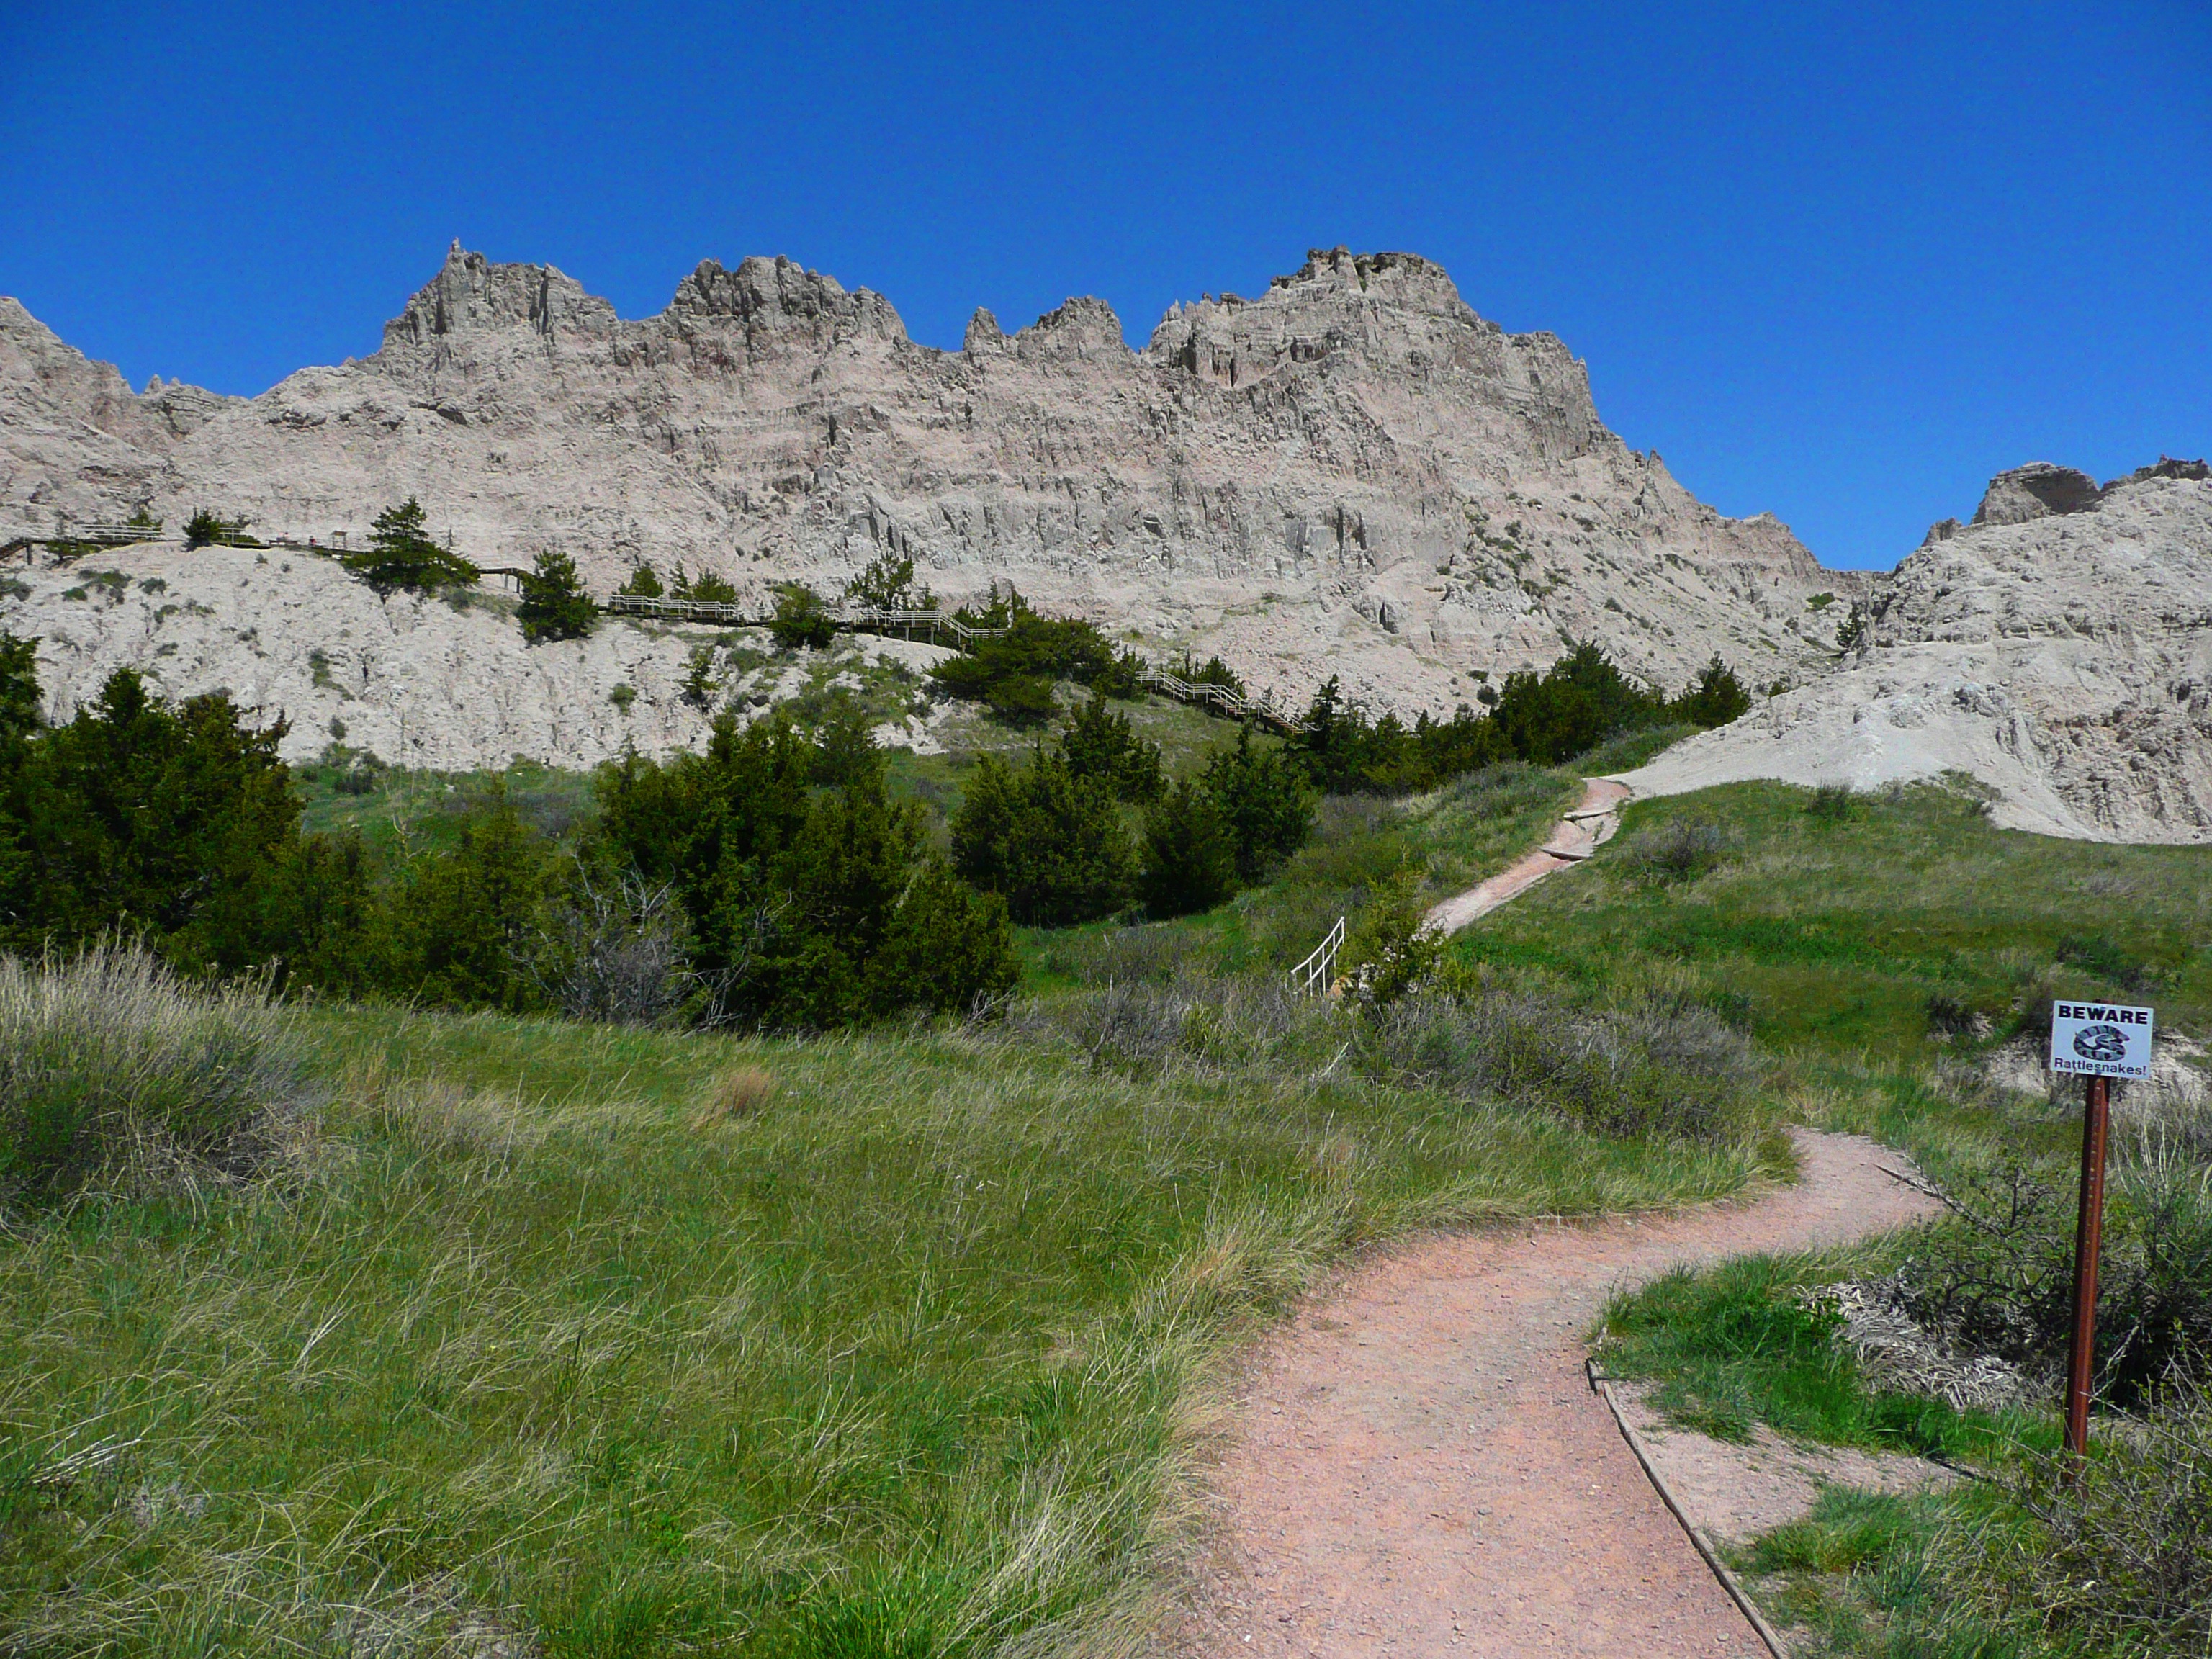
landscape, wilderness, walking, mountain, hiking, trail, meadow, desert, adventure, sandstone, valley, mountain range, dry, scenery, usa, national park, ridge, erosion, geology, alps, badlands, hot, plateau, fell, ecosystem, wadi, south dakota, landform, mountain pass, geographical feature, mountainous landforms, badland national park